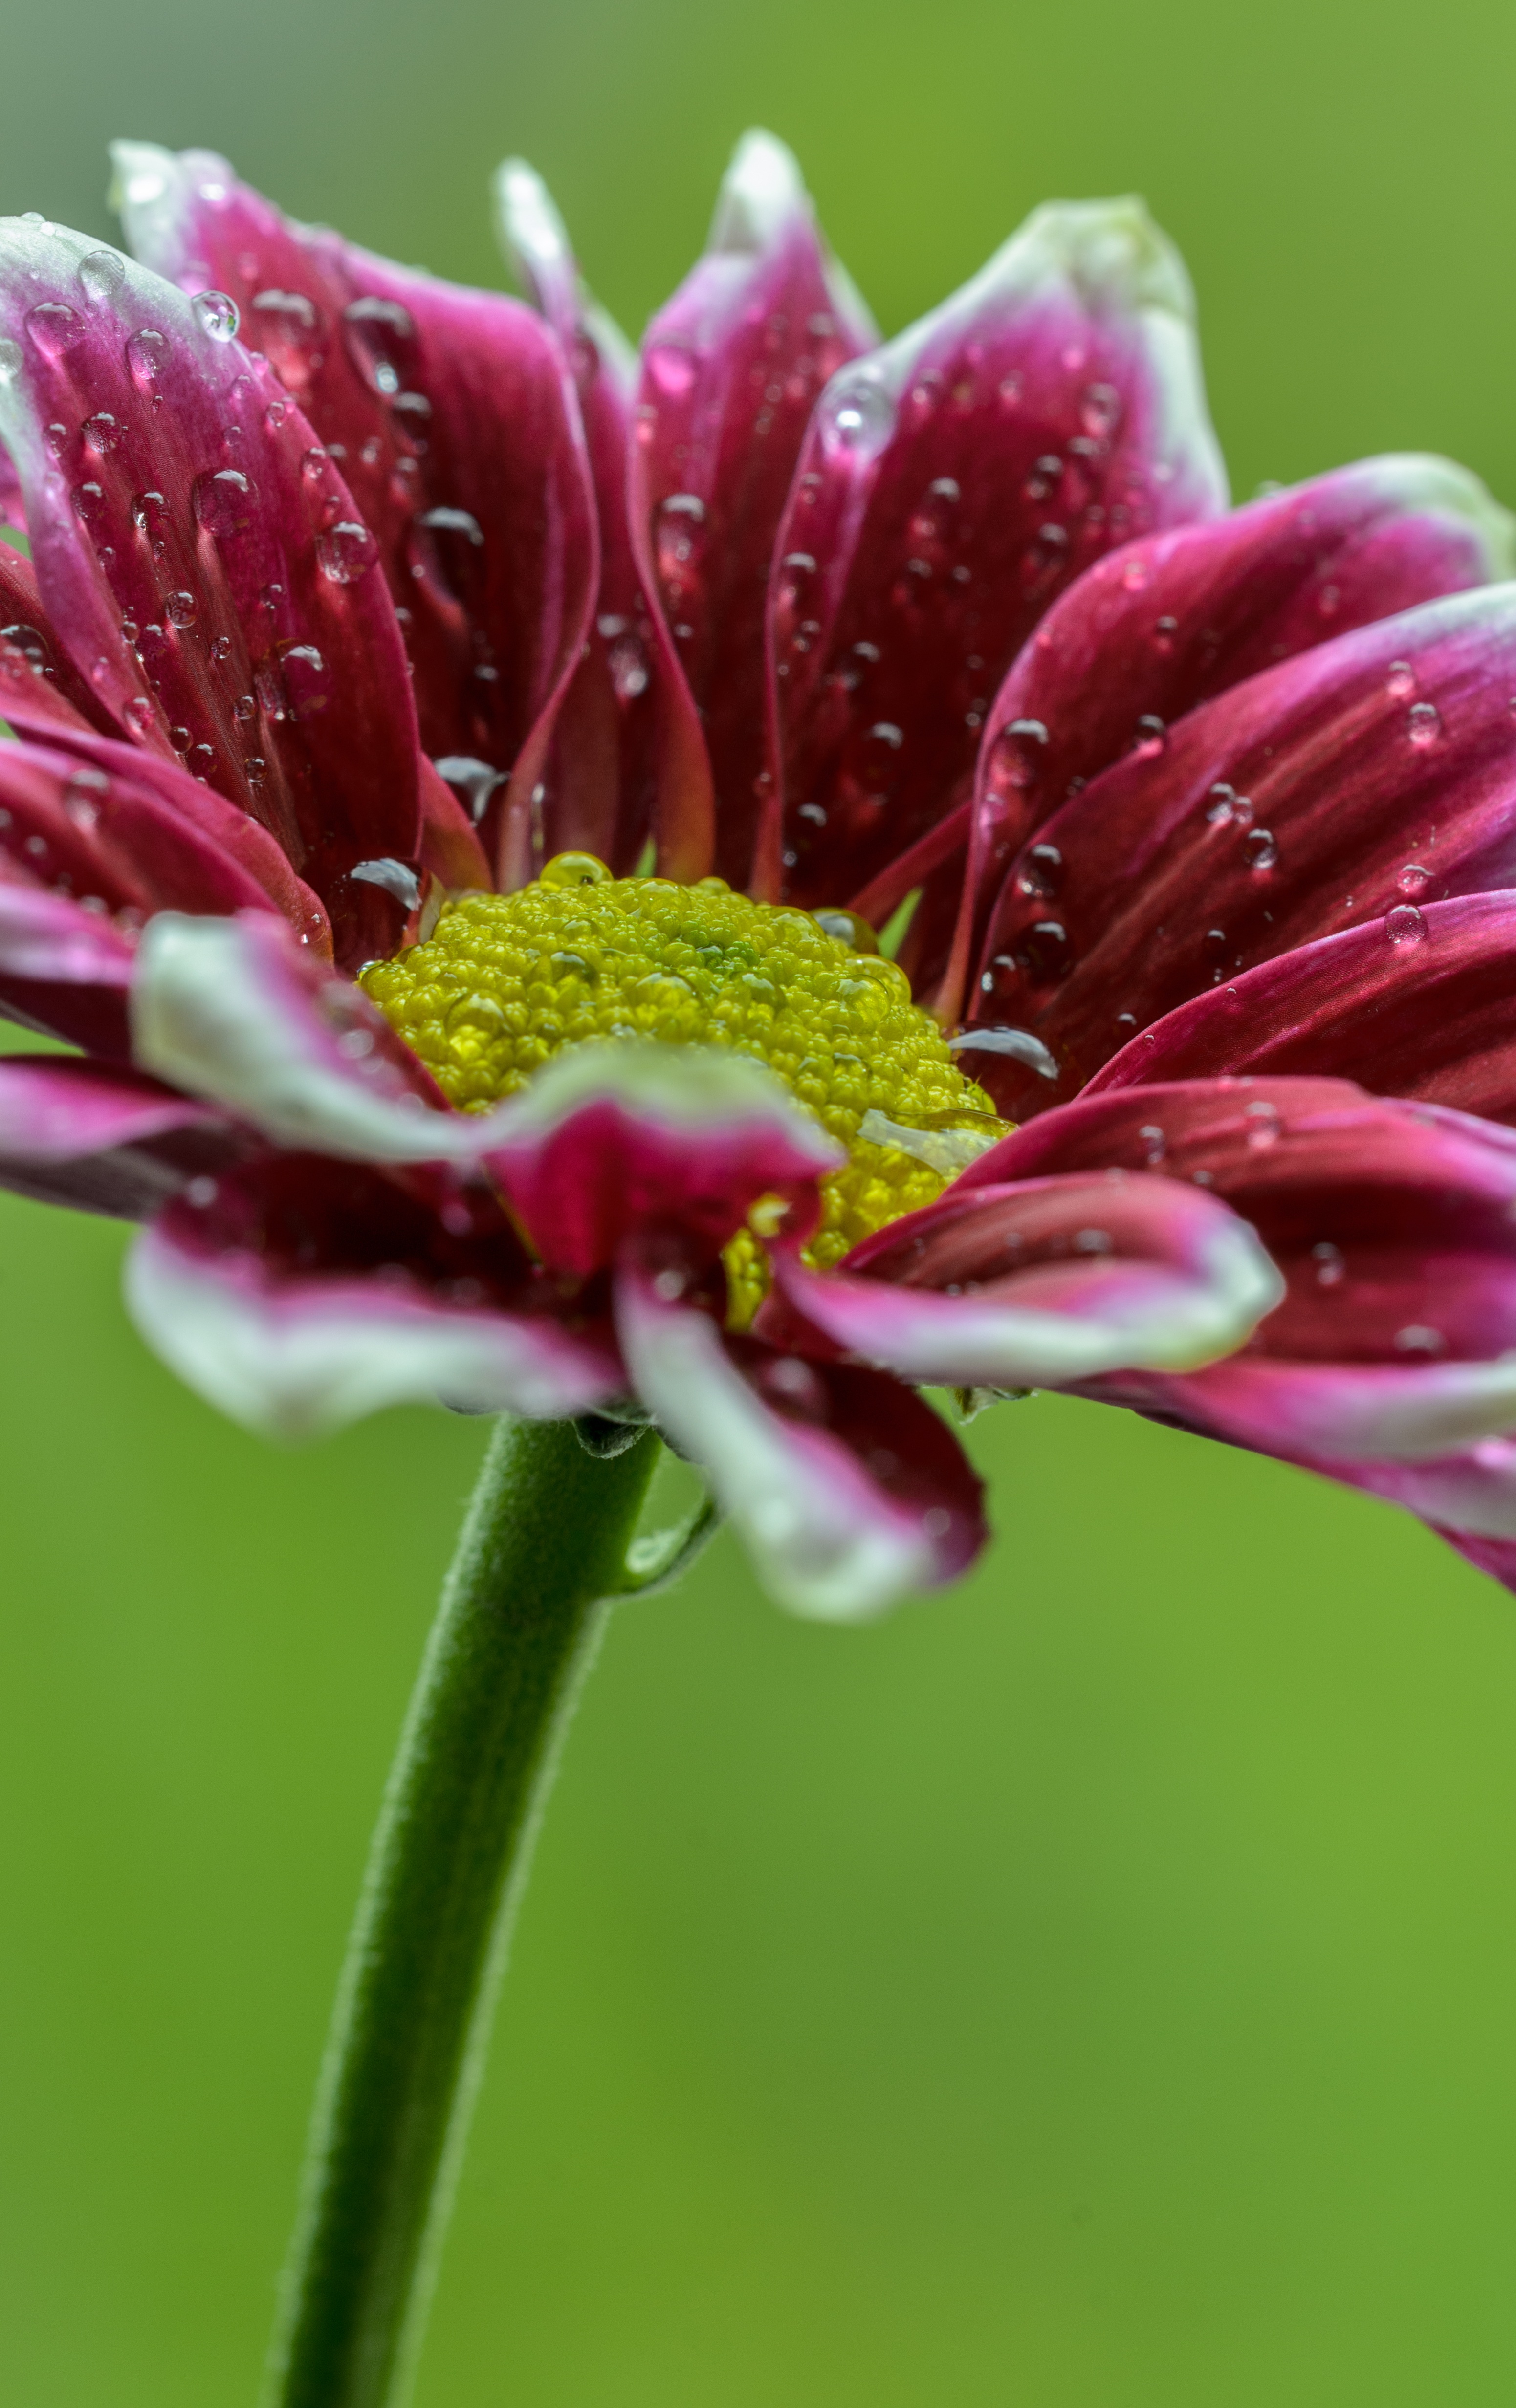
water, nature, blossom, plant, photography, flower, petal, spring, green, red, macro, fresh, botany, close, flora, botanical, wildflower, close up, droplets, drops, gerbera, macro photography, flowering plant, daisy family, plant stem, land plant